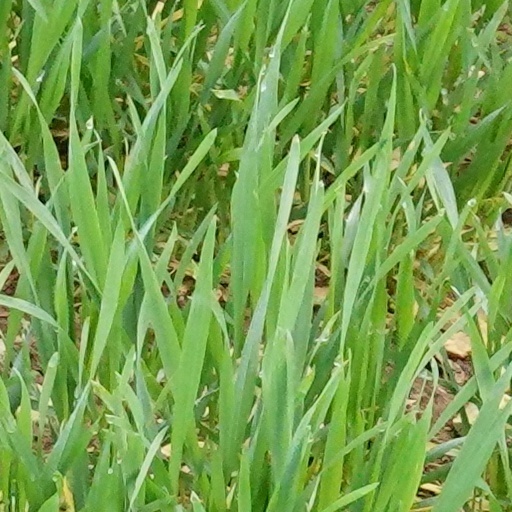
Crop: wheat